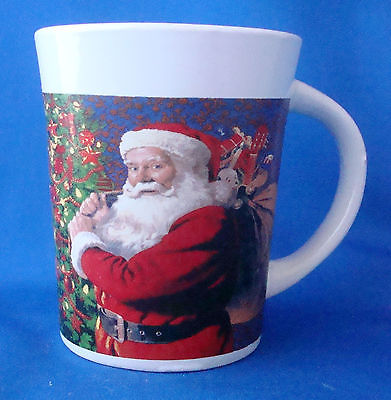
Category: mug